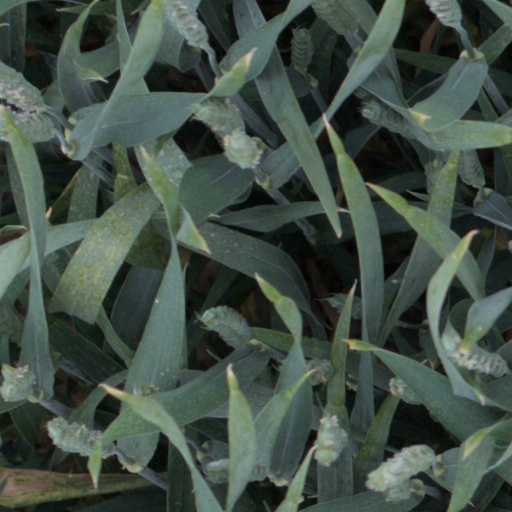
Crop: wheat